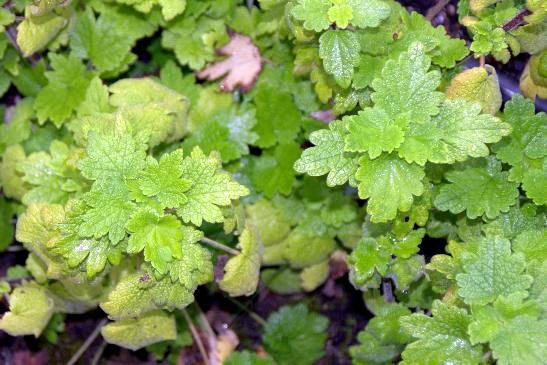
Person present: No